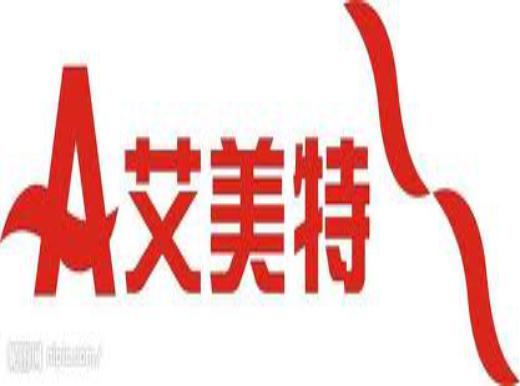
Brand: airmate
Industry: Electronic